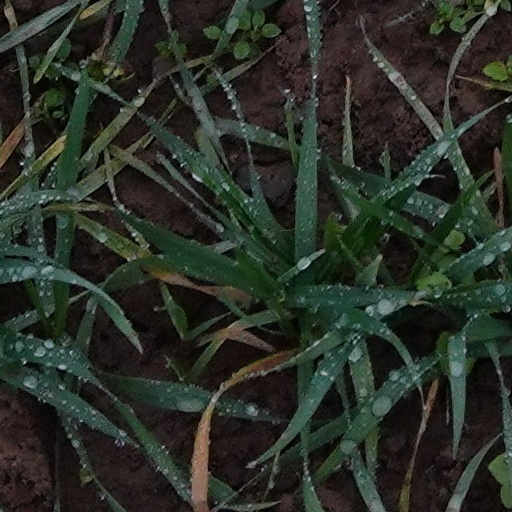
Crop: wheat